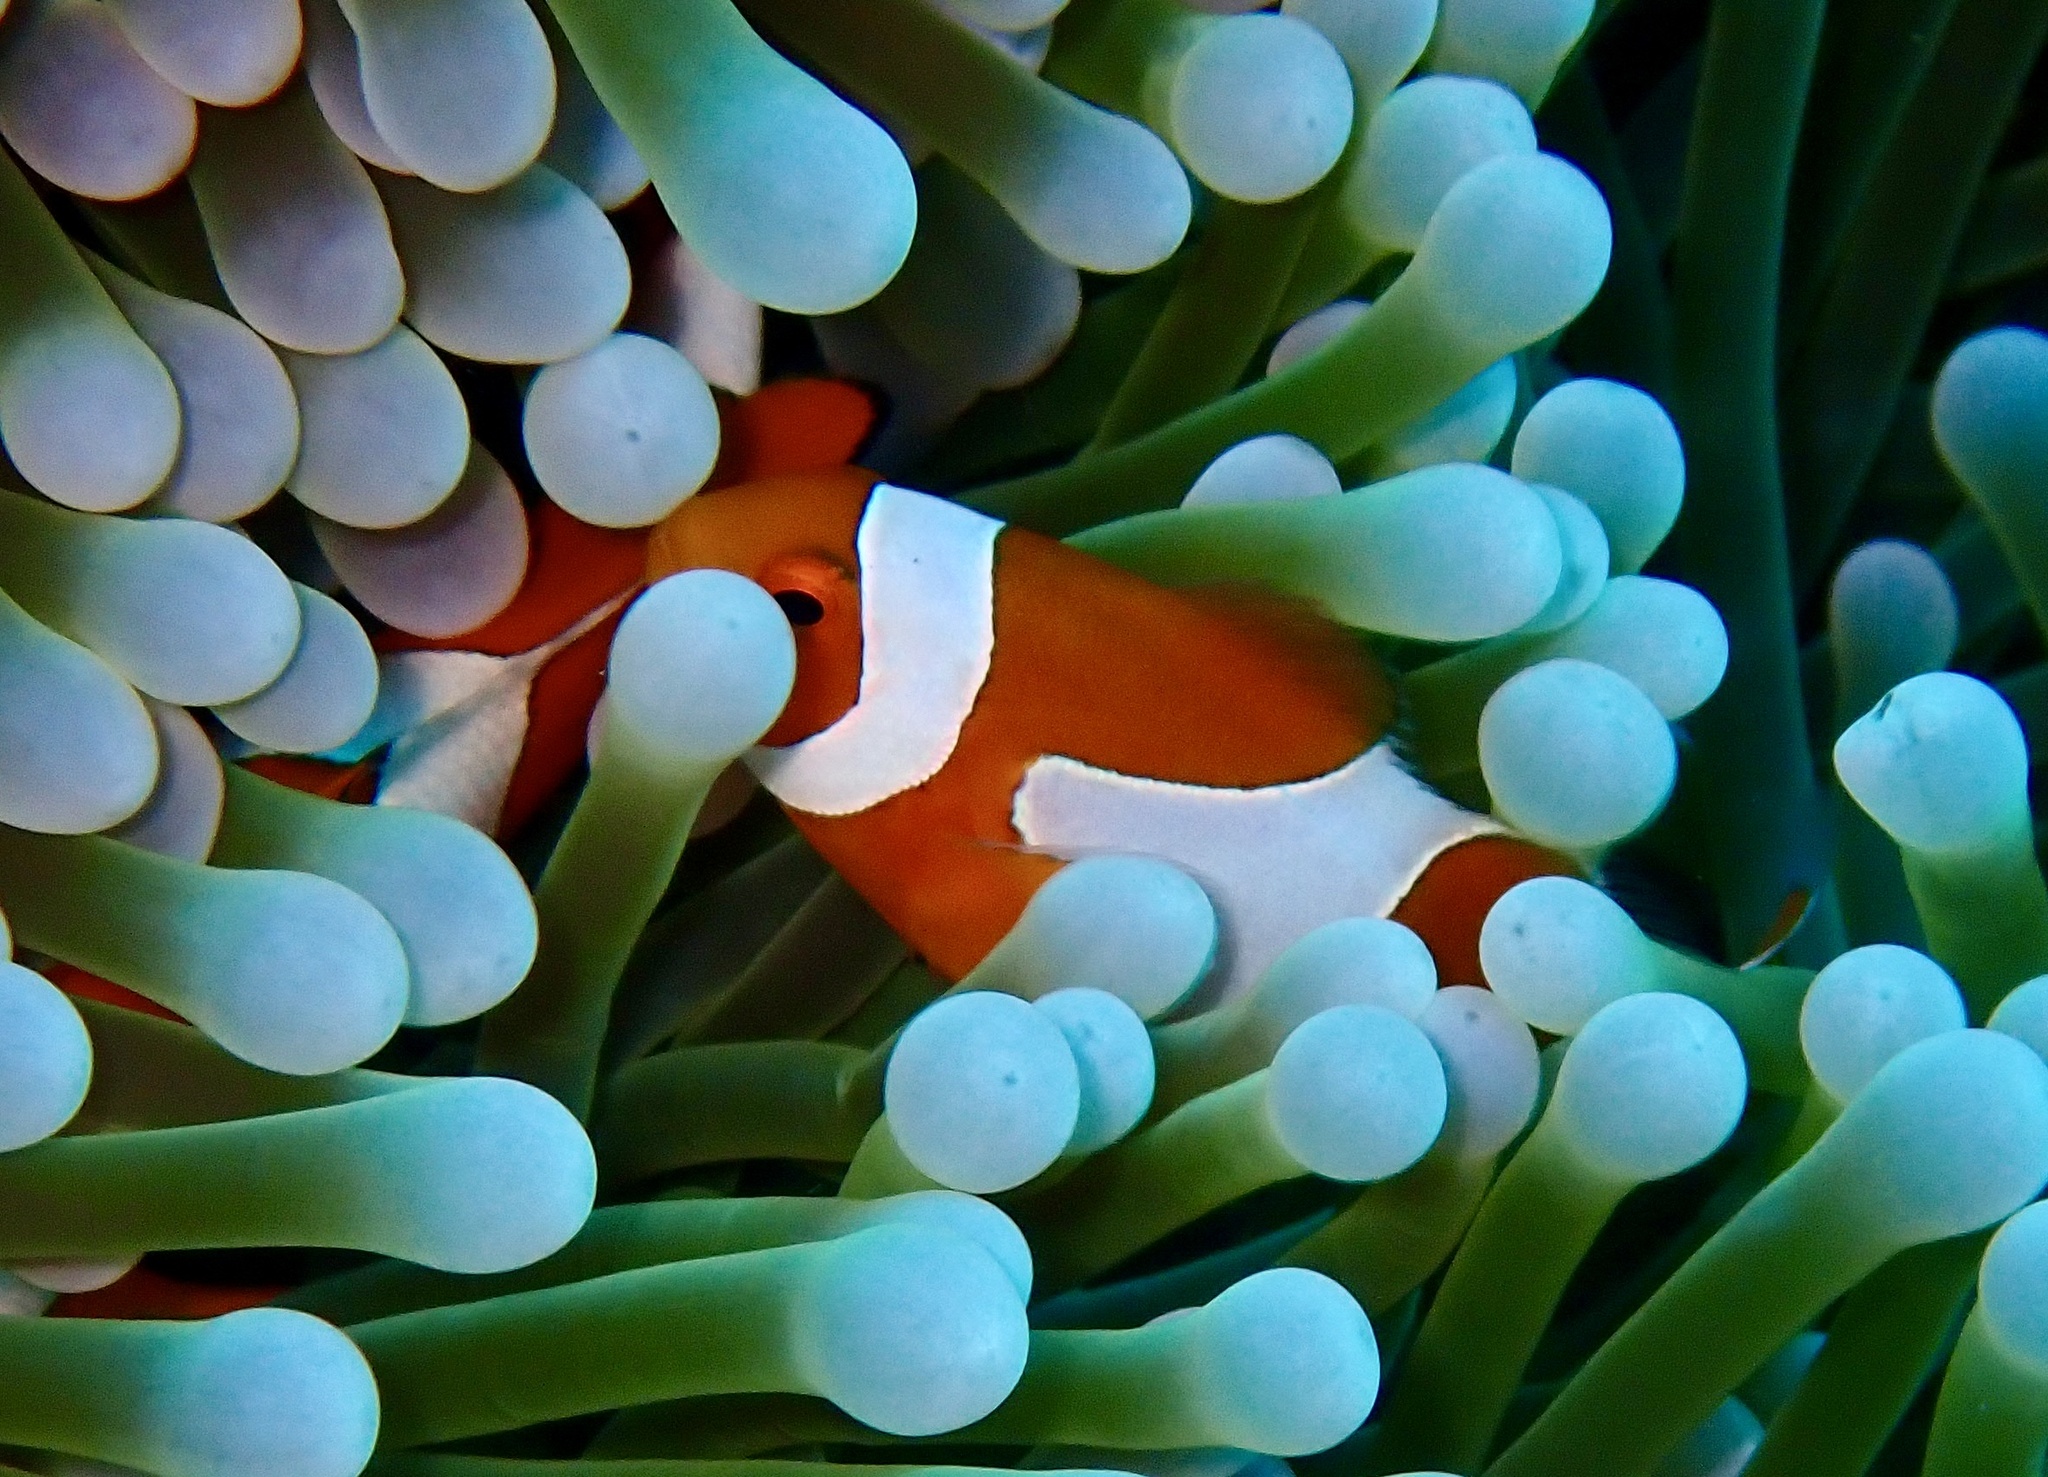
Amphiprion ocellaris (Ocellaris Anemonefish)